Putravati

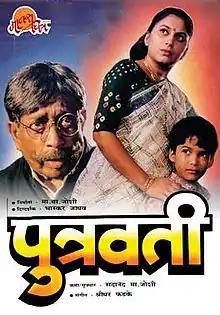
Theatrical release poster

Putravati is a Marathi movie released on 19 April 1996. The movie was produced by M.B.Joshi and directed by Bhaskar Jadhav.